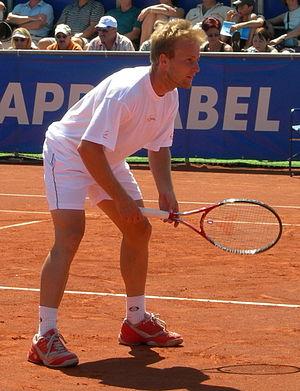
Christophe Rochus, né le 15 décembre 1978 à Namur, est un joueur de tennis belge professionnel de 1996 à 2010.